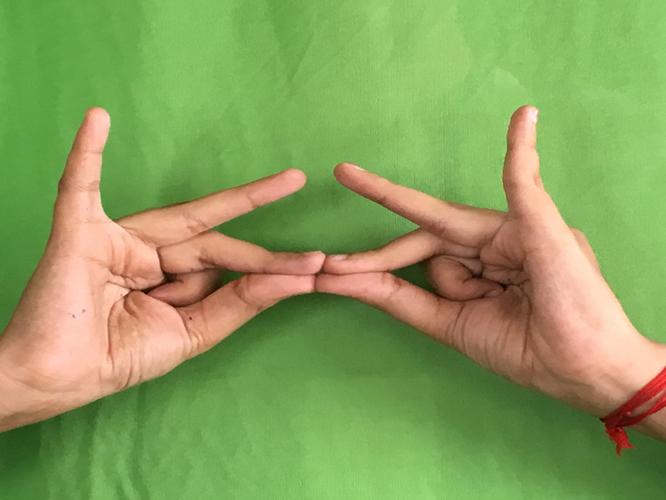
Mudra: Sakata
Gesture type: double_hand